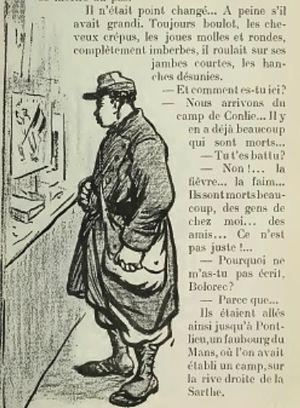
Illustration d'Henri-Gabriel Ibels (1867-1936) pour ""Sébastien Roch"", roman d'Octave Mirbeau (1848-1917). Éditions Fasquelle, 1906."
Bolorec est un personnage du roman autobiographique de l’écrivain français Octave Mirbeau, Sébastien Roch.